Shilo (Israeli settlement)

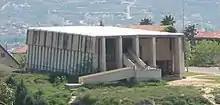
"Mishkan Shiloh" synagogue is a replica of the Biblical Tabernacle

The town's main synagogue is designed as a replica of the Biblical Tabernacle. It contains replicas and tributes to many of the utensils in the original Tabernacle of Shilo.